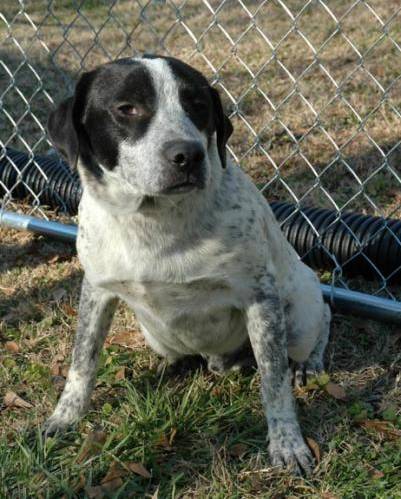
Label: dog